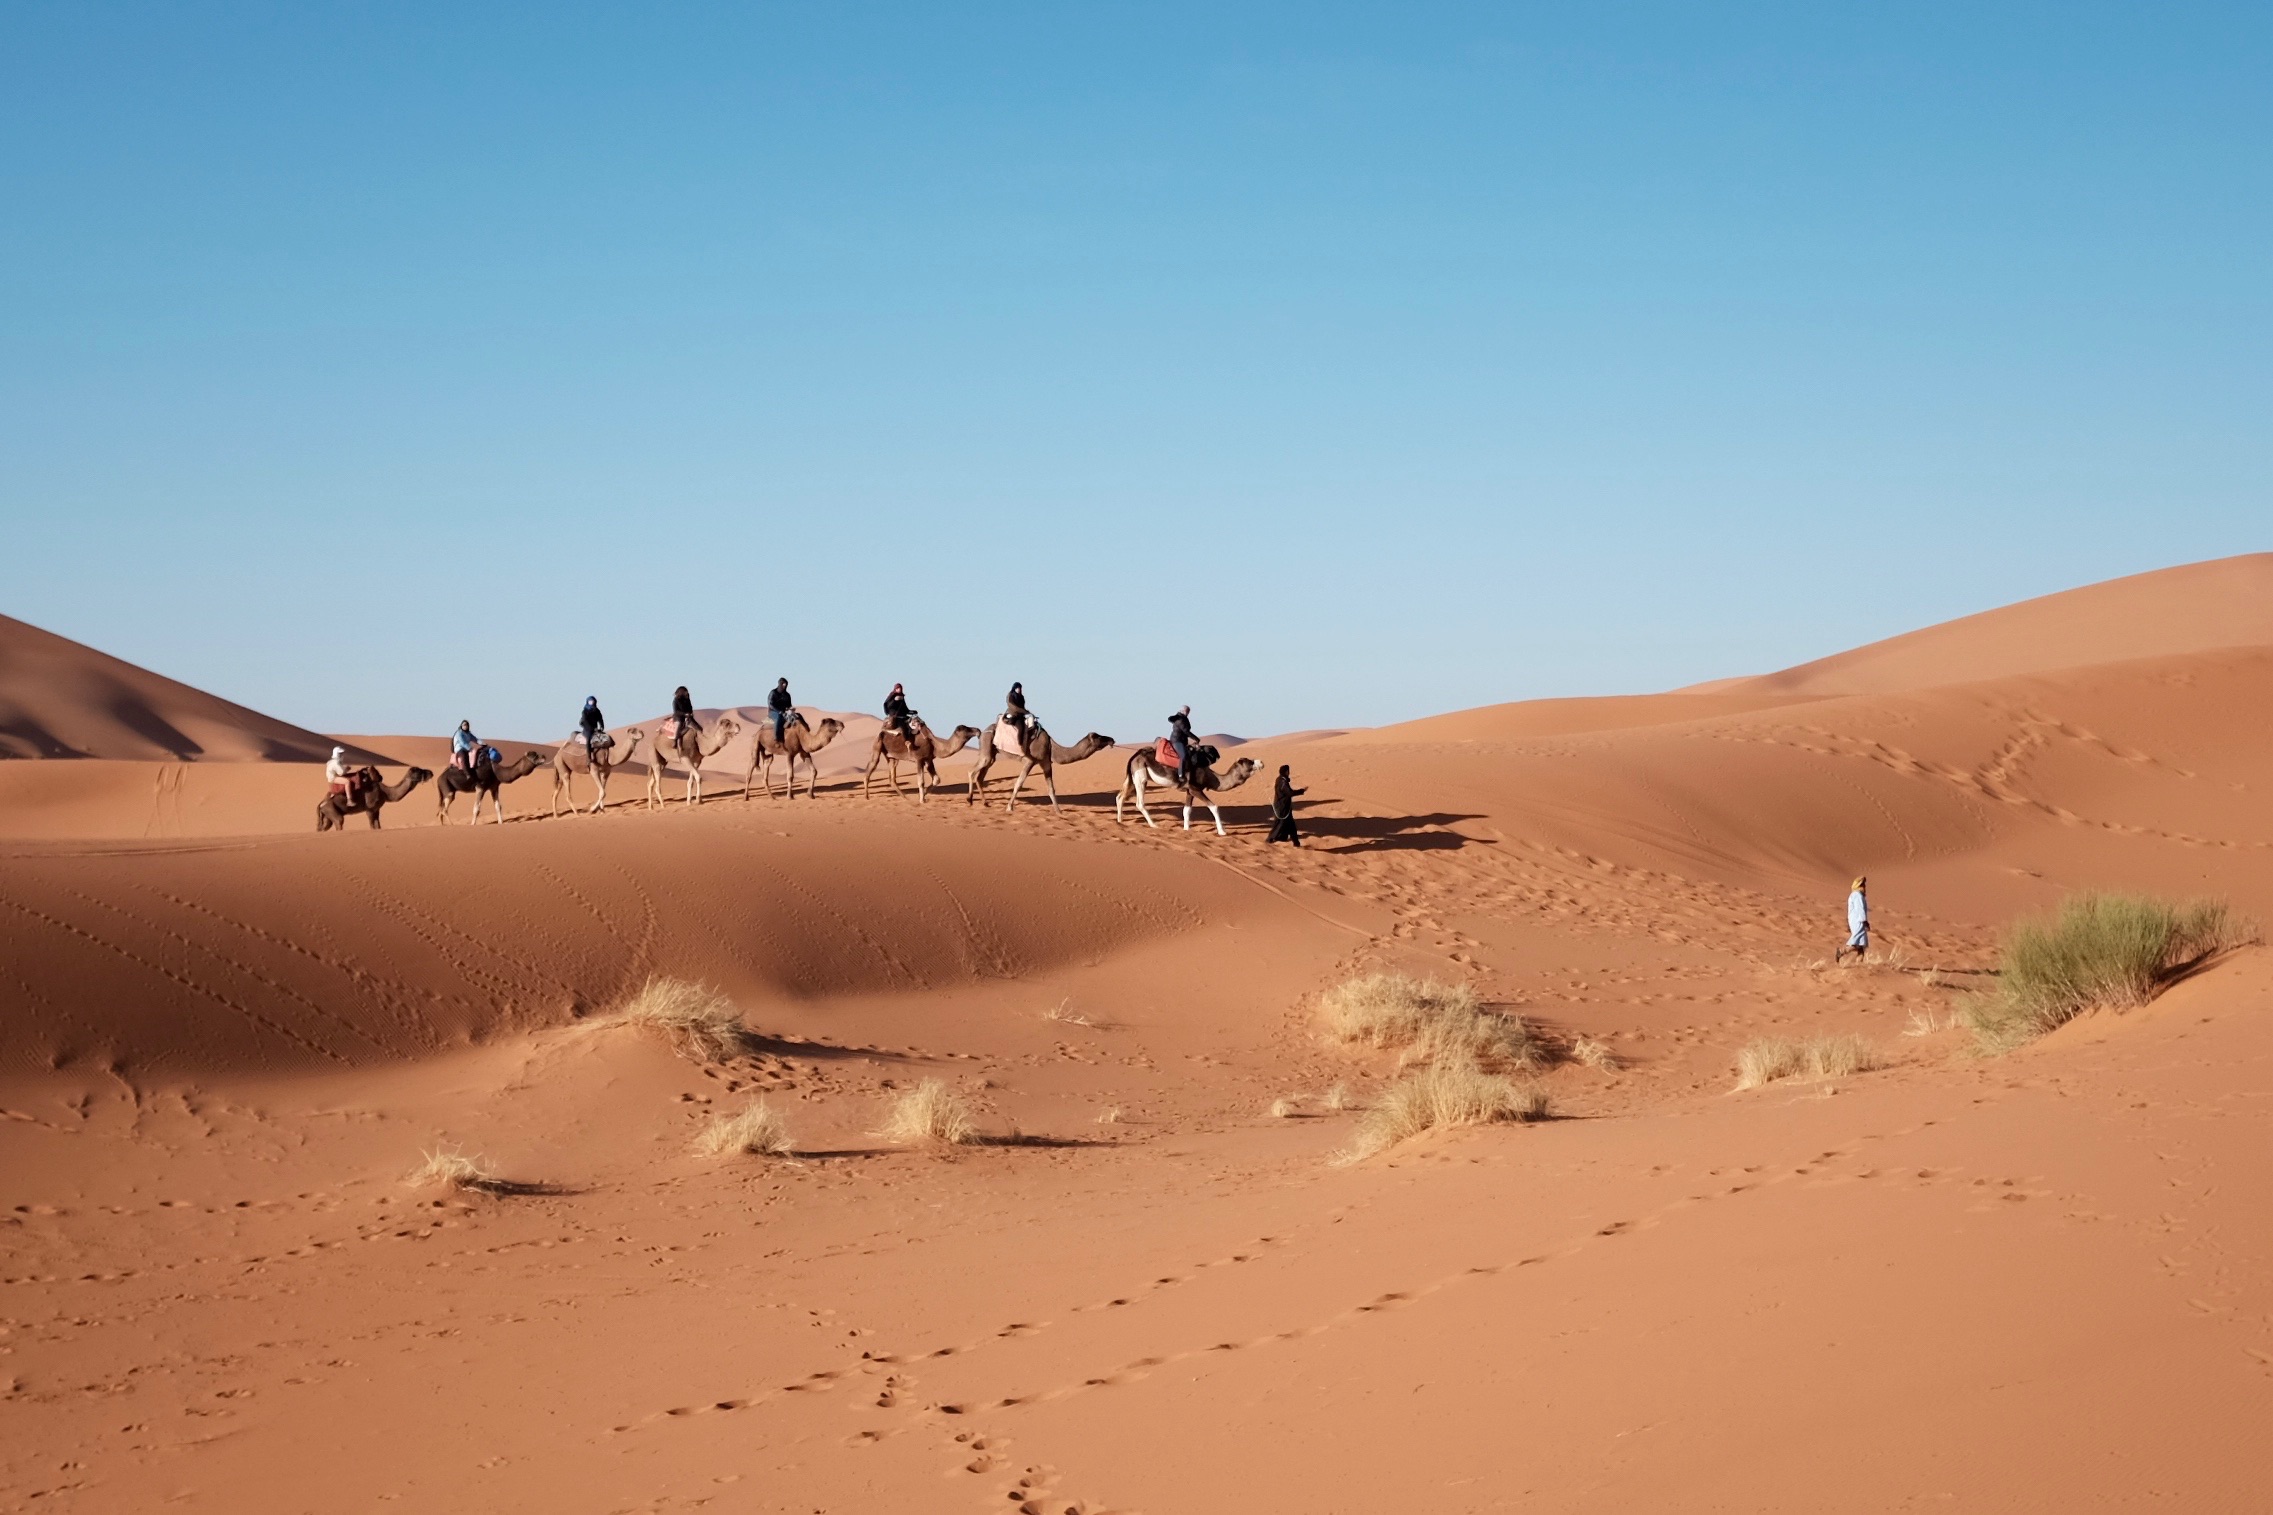
landscape, sand, arid, desert, dune, camel, habitat, sahara, wadi, landform, erg, natural environment, geographical feature, aeolian landform